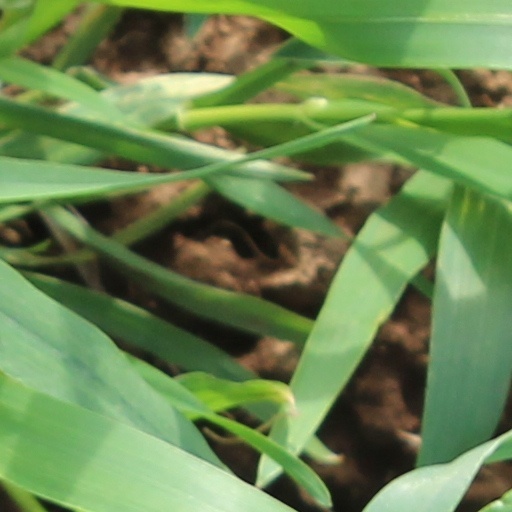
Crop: wheat